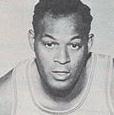
Age: 34